Grahovo (region)

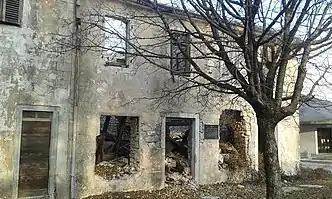
Ruined building in Grahovo's town due to the earthquake of 1979

During Yugoslavia, Its population was the highest in 1953, Following censuses showed a consecutive decrease in its inhabitants. Most of the population started to slowly leave the area and most notably a stream of emigration followed with the 1979 Earthquakes of Montenegro.